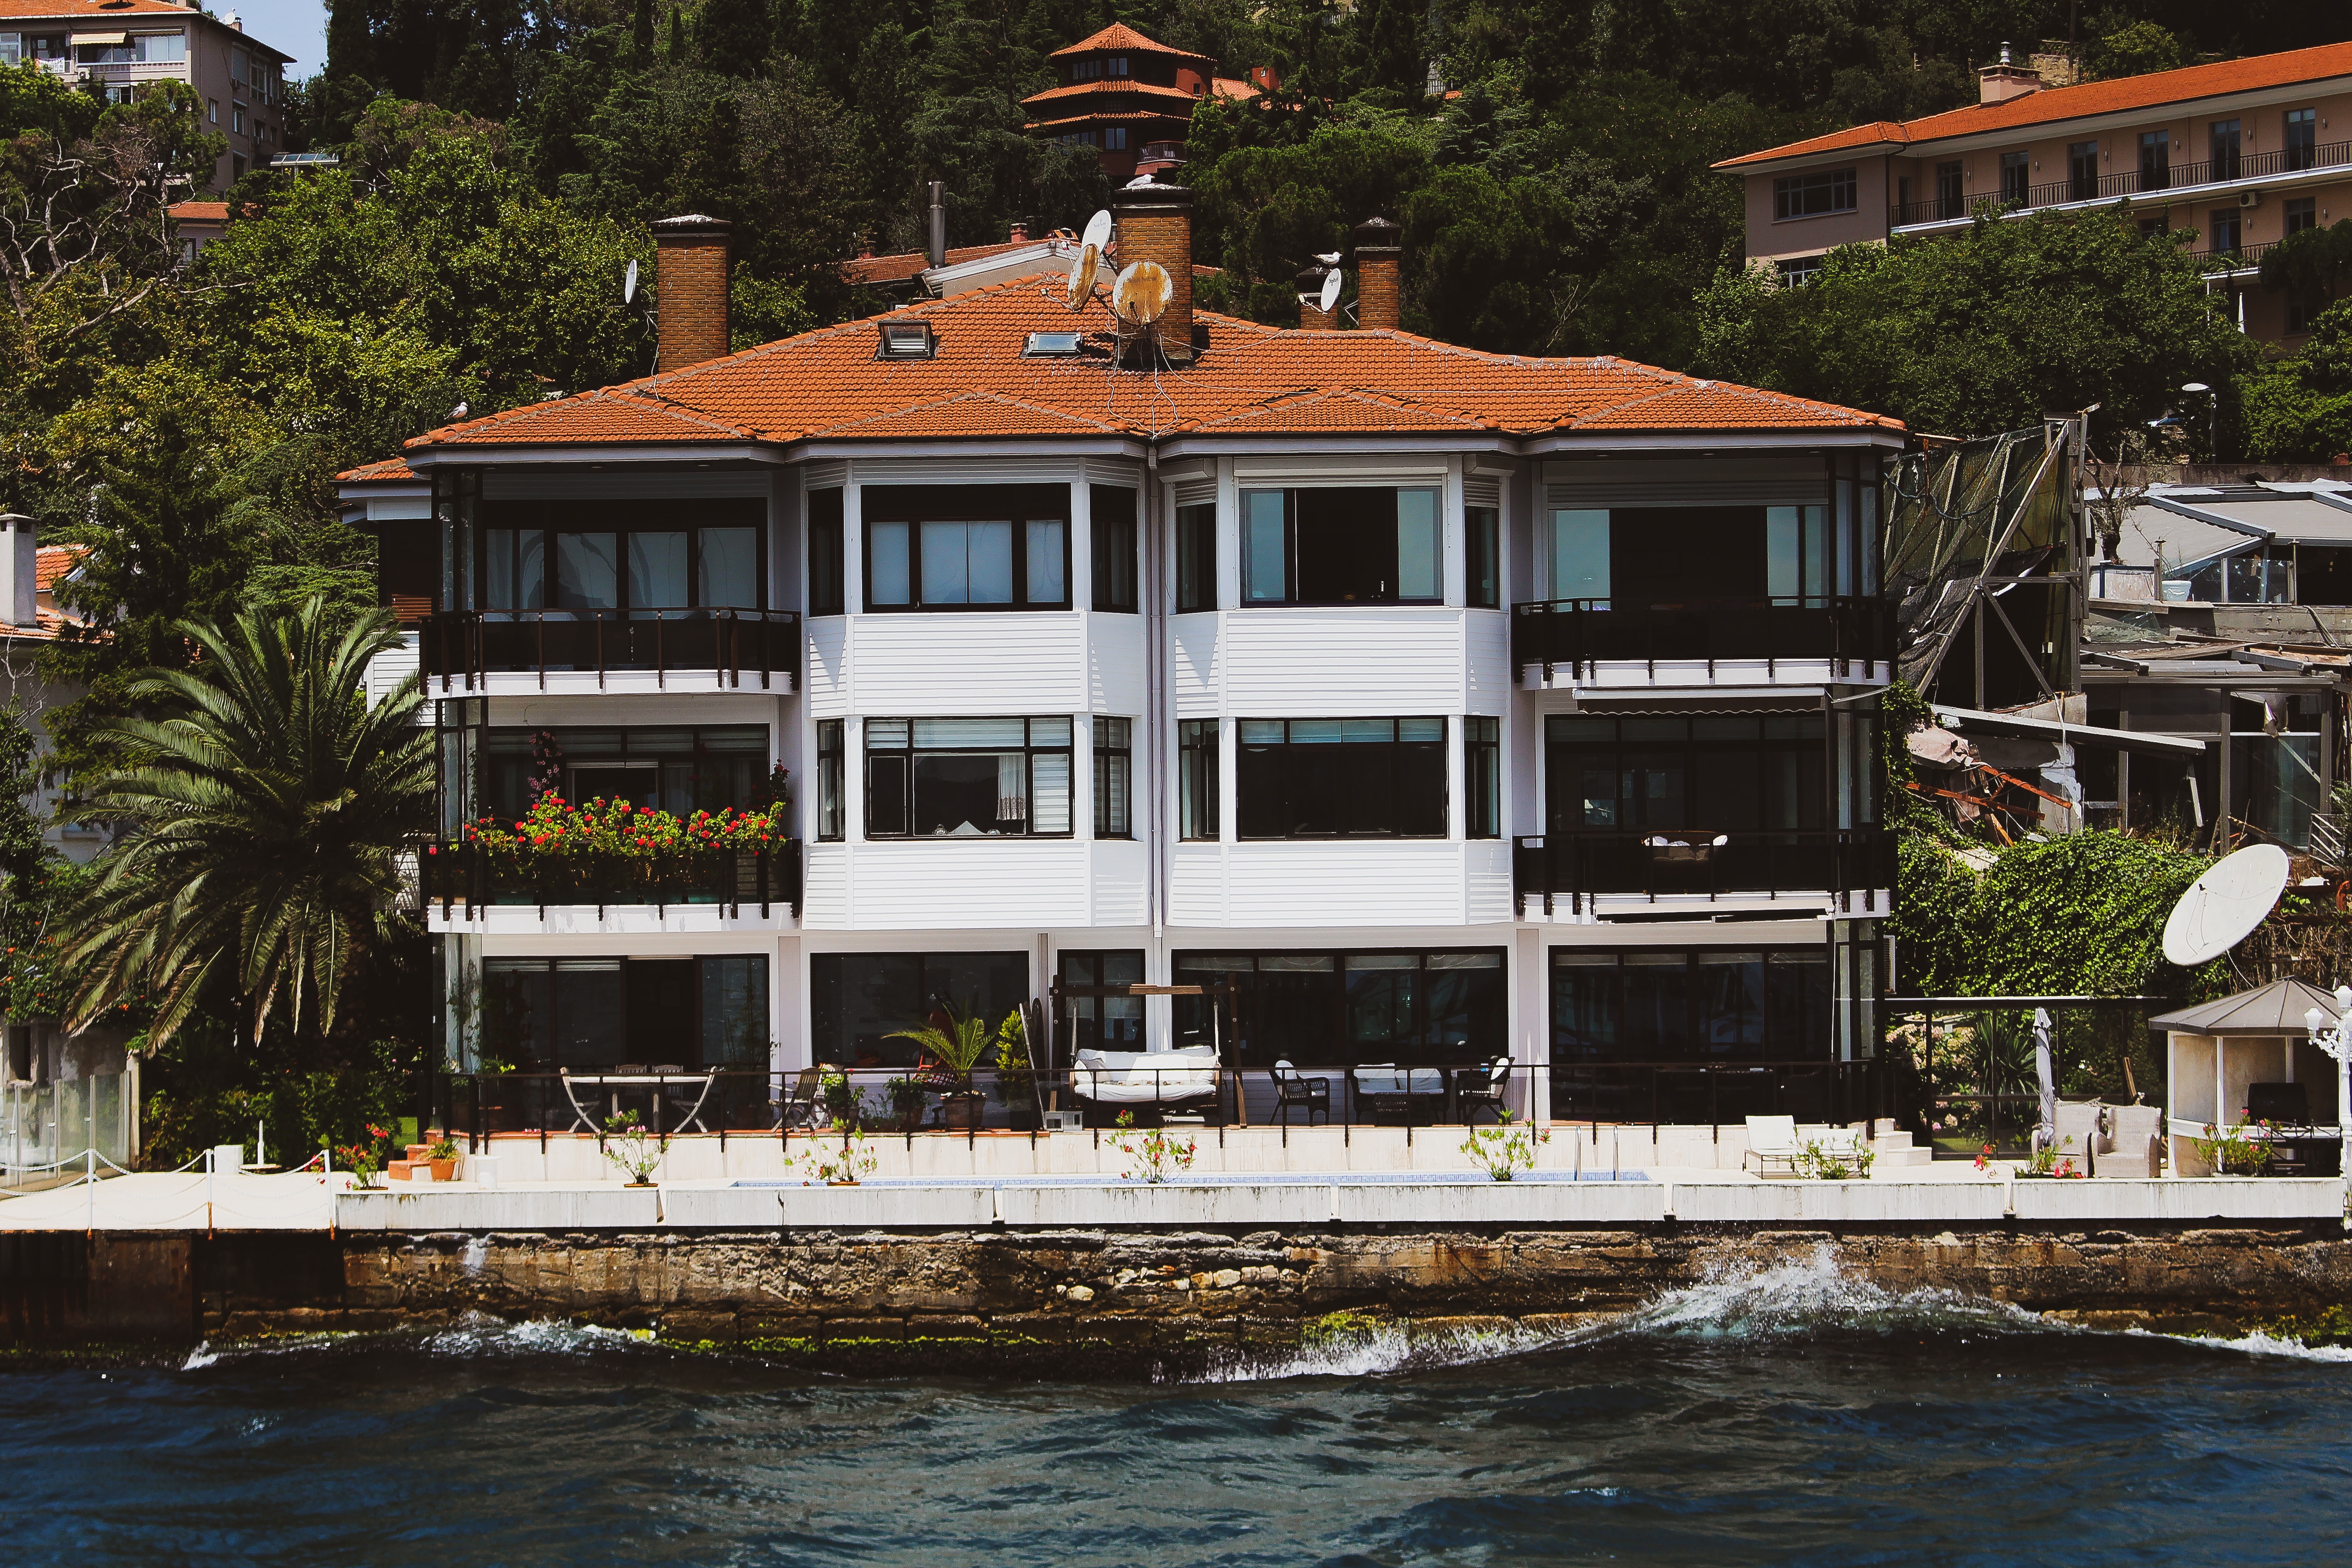
property, water, home, water transportation, house, waterway, architecture, real estate, building, tree, vehicle, boat, channel, boathouse, leisure, vacation, river, wheel, condominium